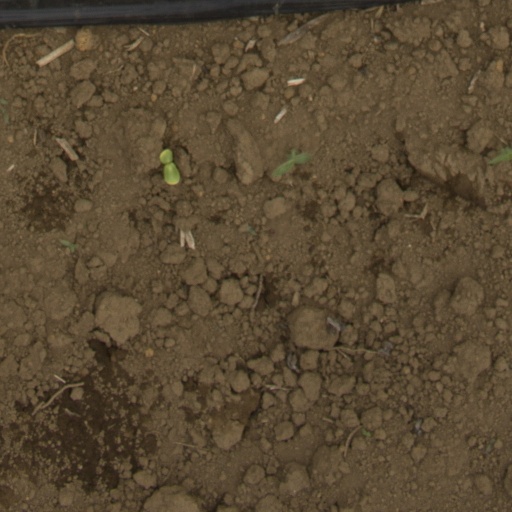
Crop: Jerusalem artichoke